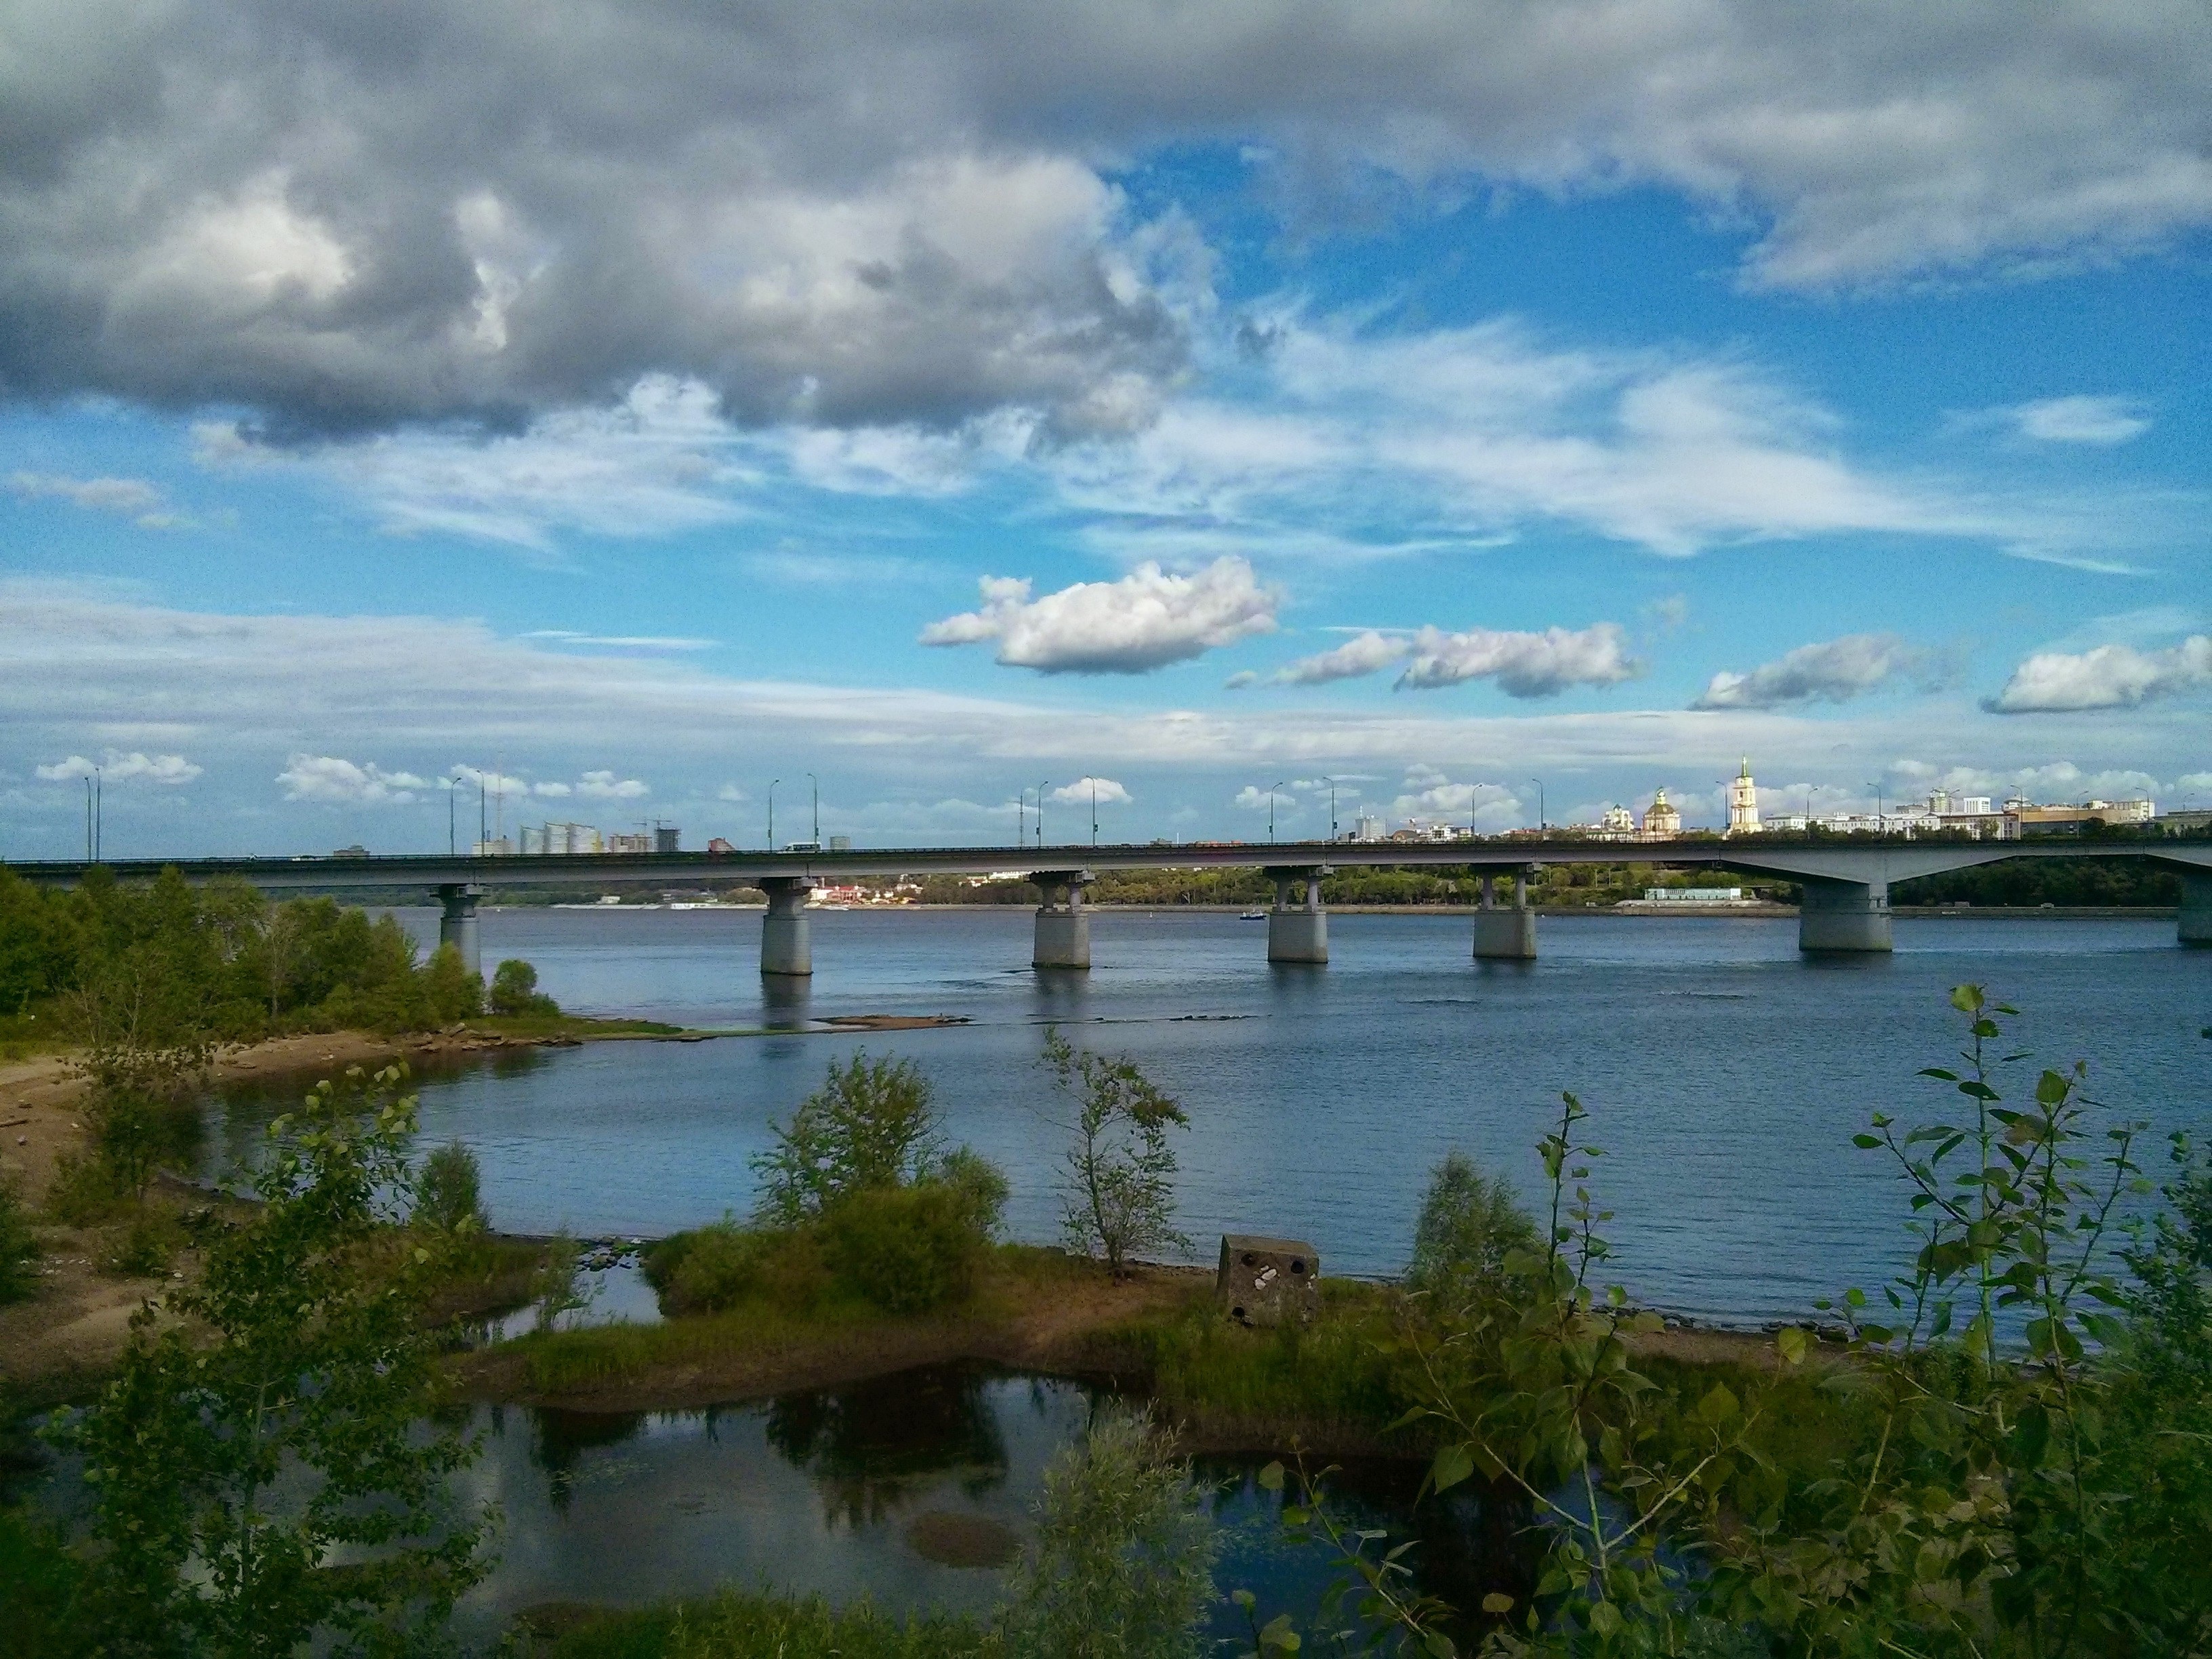
landscape, sea, coast, water, horizon, marsh, cloud, sky, bridge, shore, lake, river, reflection, lagoon, bay, reservoir, body of water, wetland, loch, estuary, permian, kama